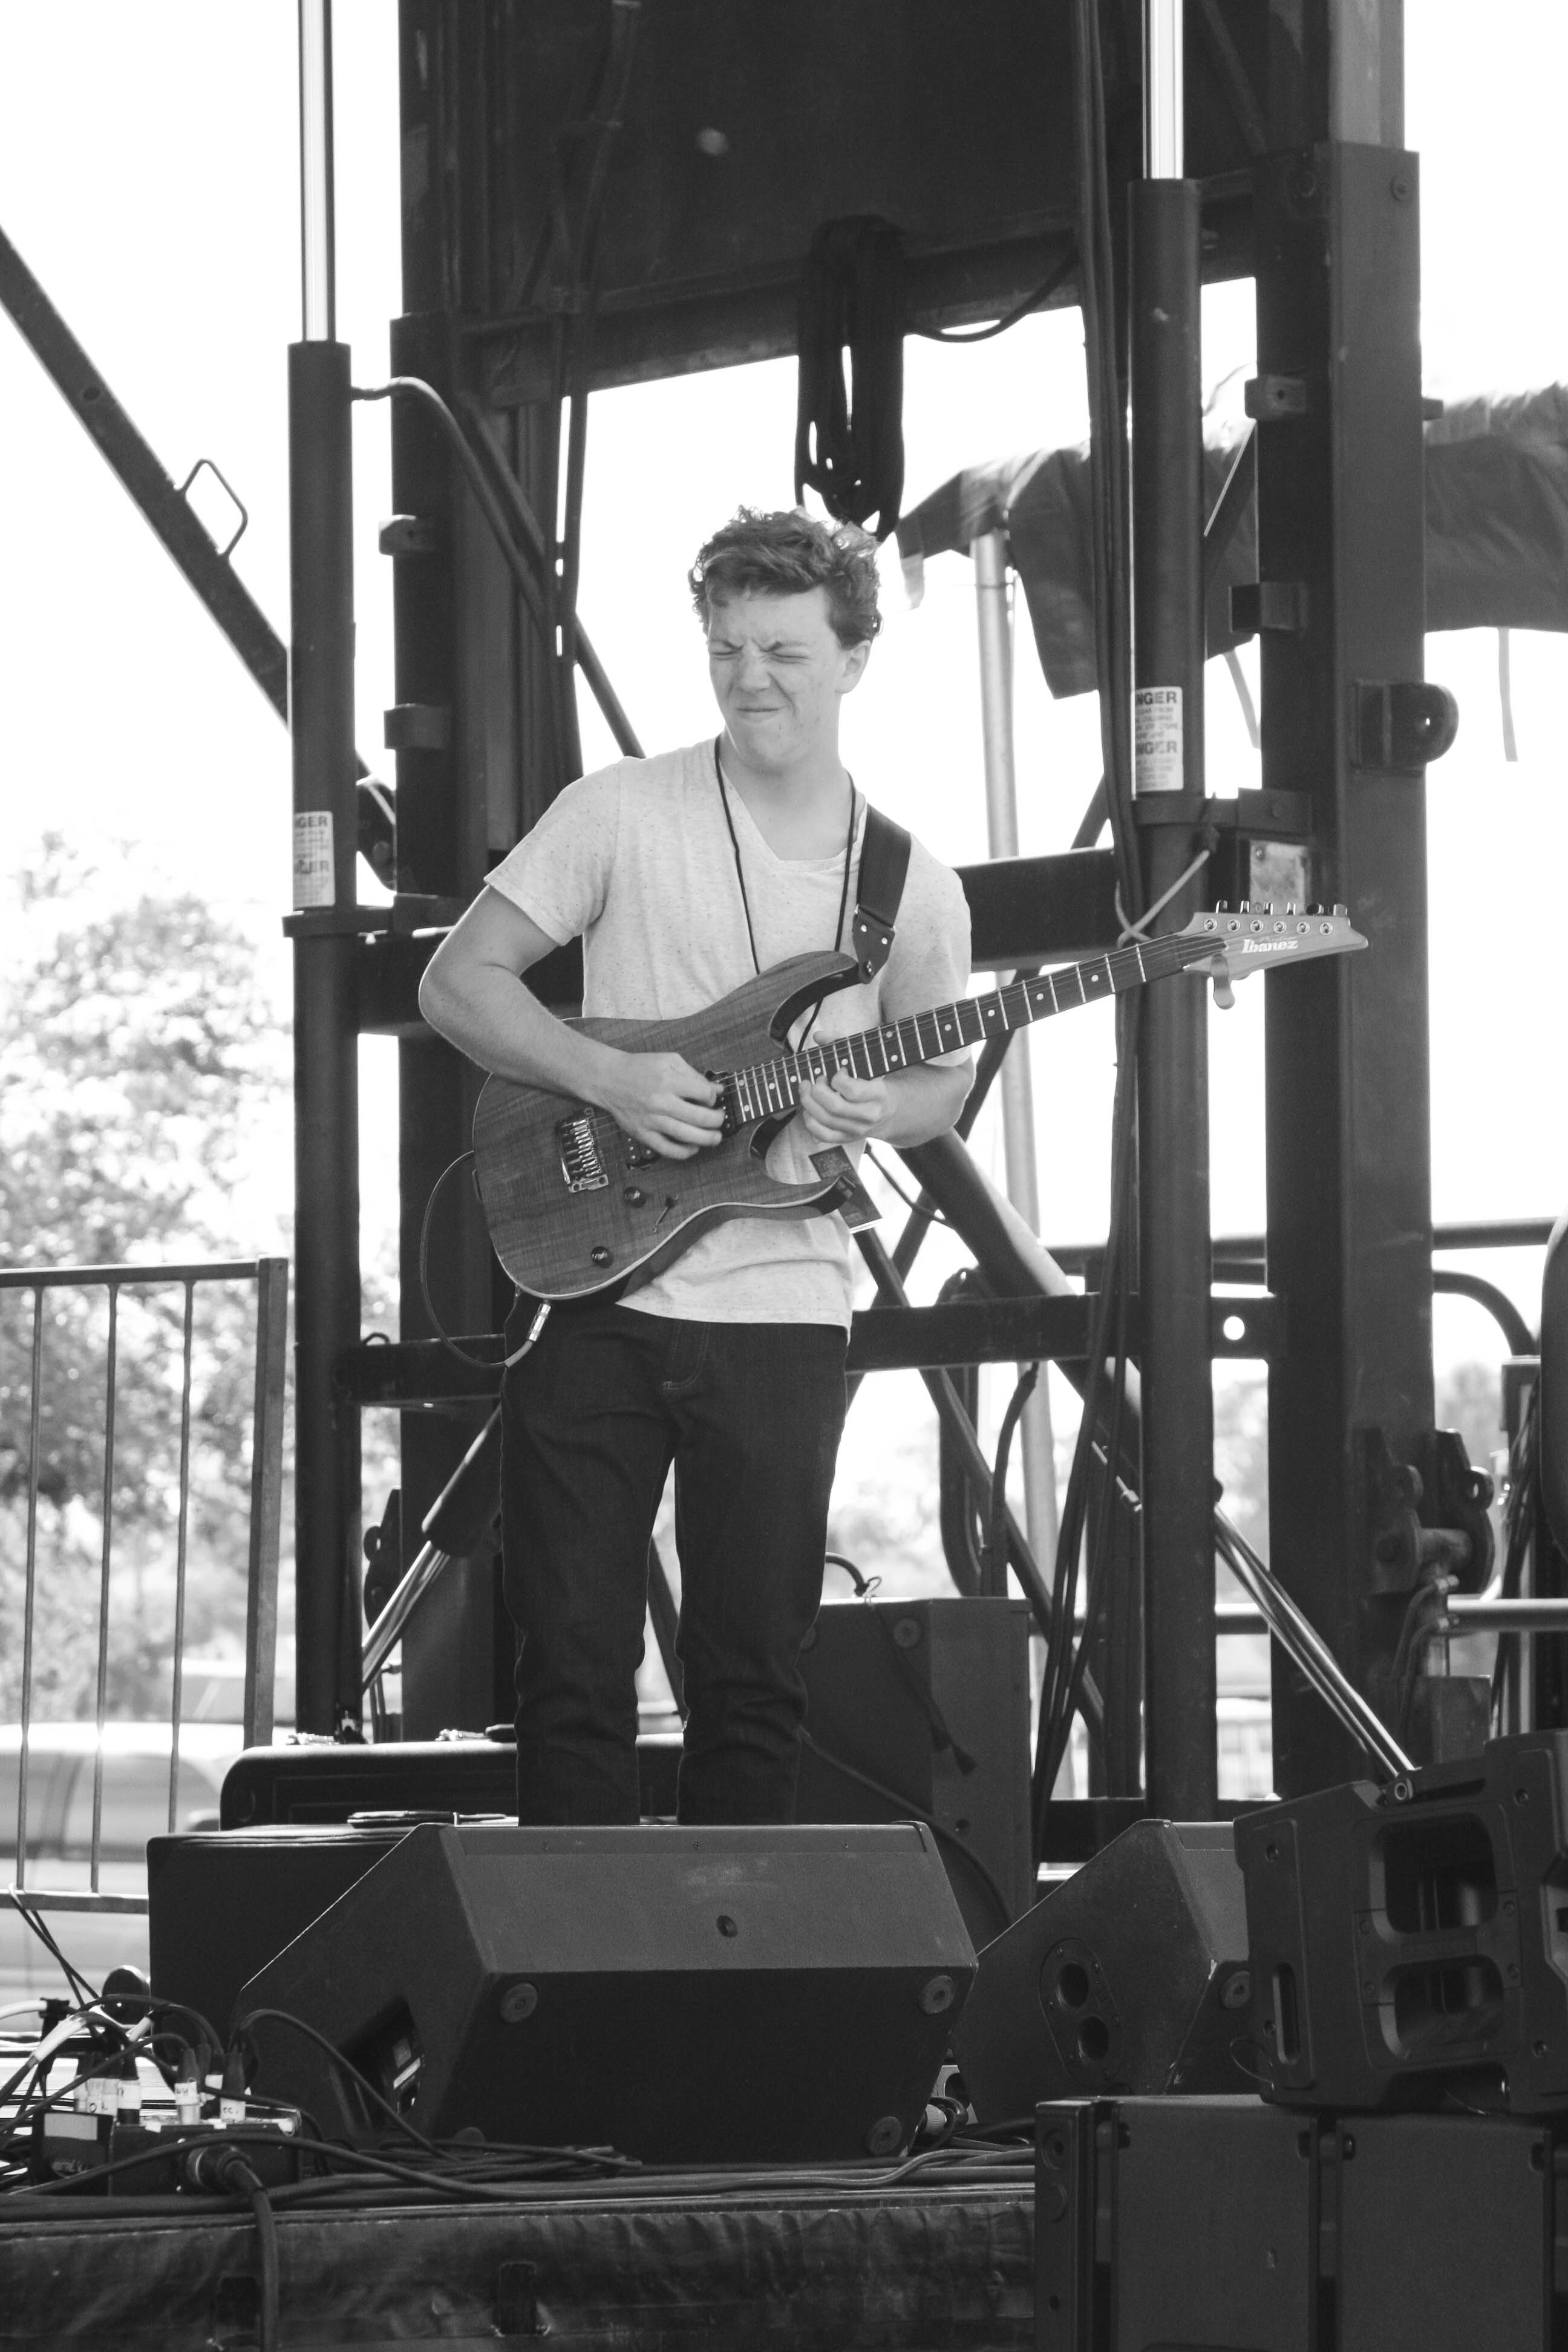
black and white, musician, black, monochrome, musical instrument, guitarist, drums, monochrome photography